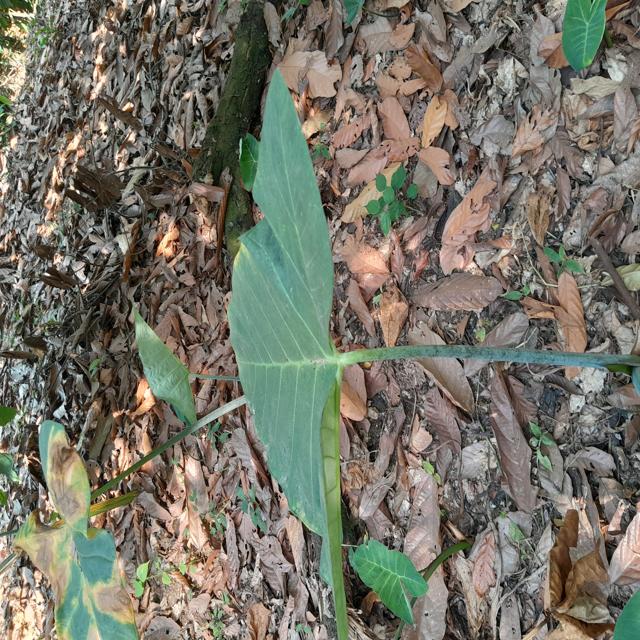
Label: Healthy